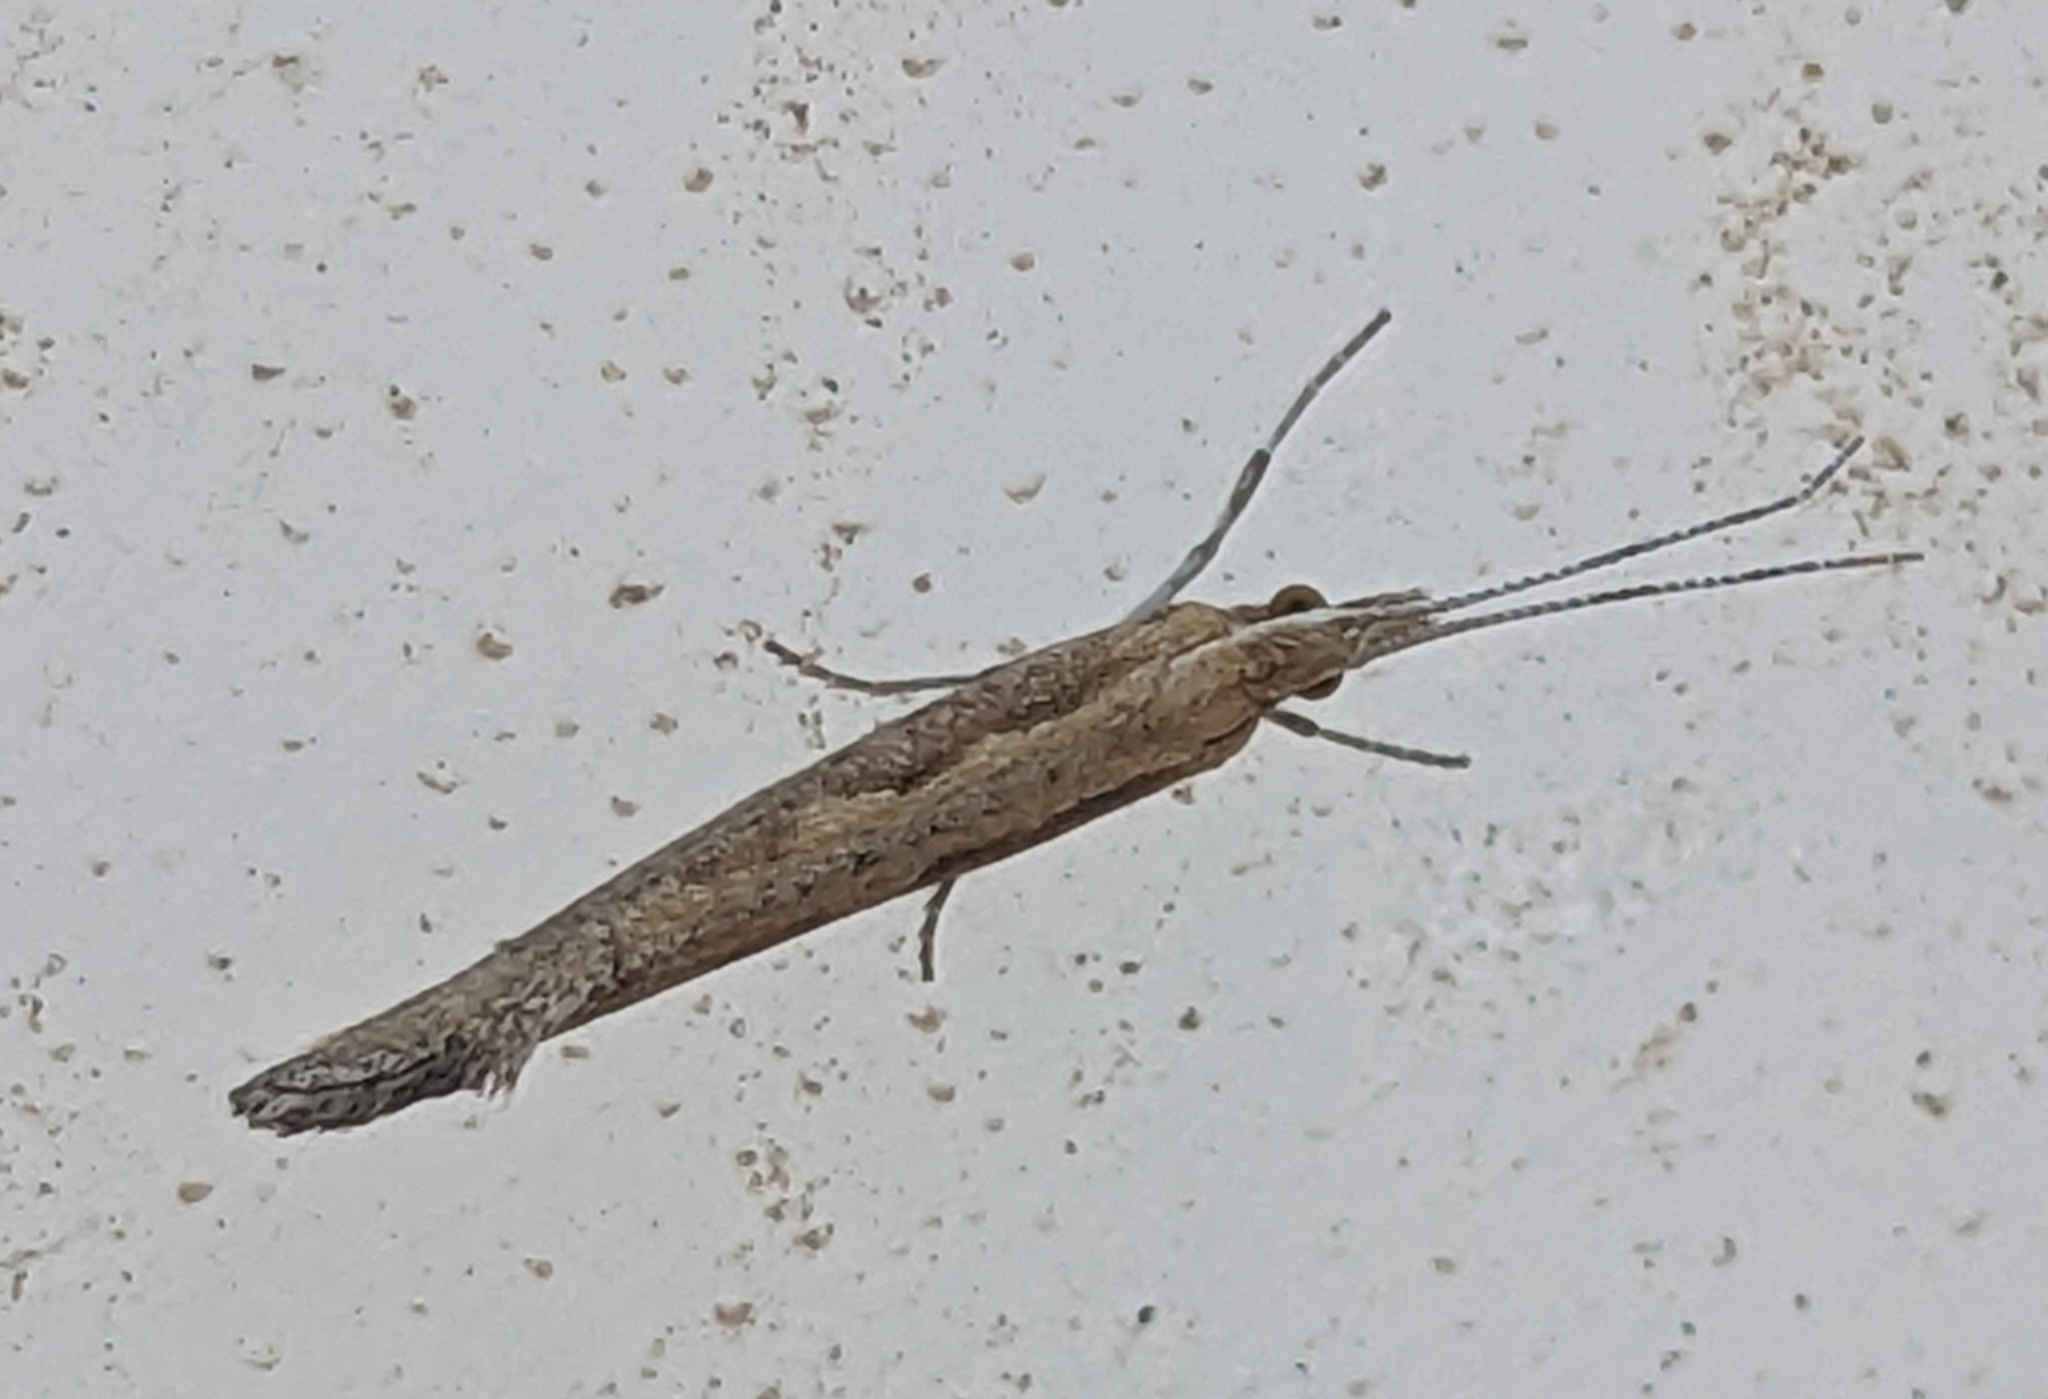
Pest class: diamondback_moth